Mōri Motonari

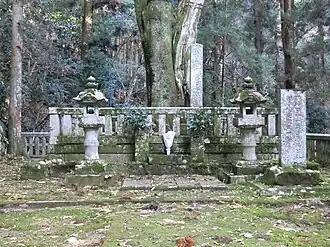
Mōri Motonari's tomb, near the ruins of Yoshida-Kōriyama Castle

Motonari had been suffering from illness during the first half of the 1560s so the shōgun, Ashikaga Yoshiteru, sent him his doctor, Manase Dōsan (曲直瀬道三), to treat him. It seems that his physical condition improved temporarily and in 1567 his last son, Kadokikumaru (才菊丸) was born, later known as Kobayakawa Hidekane.